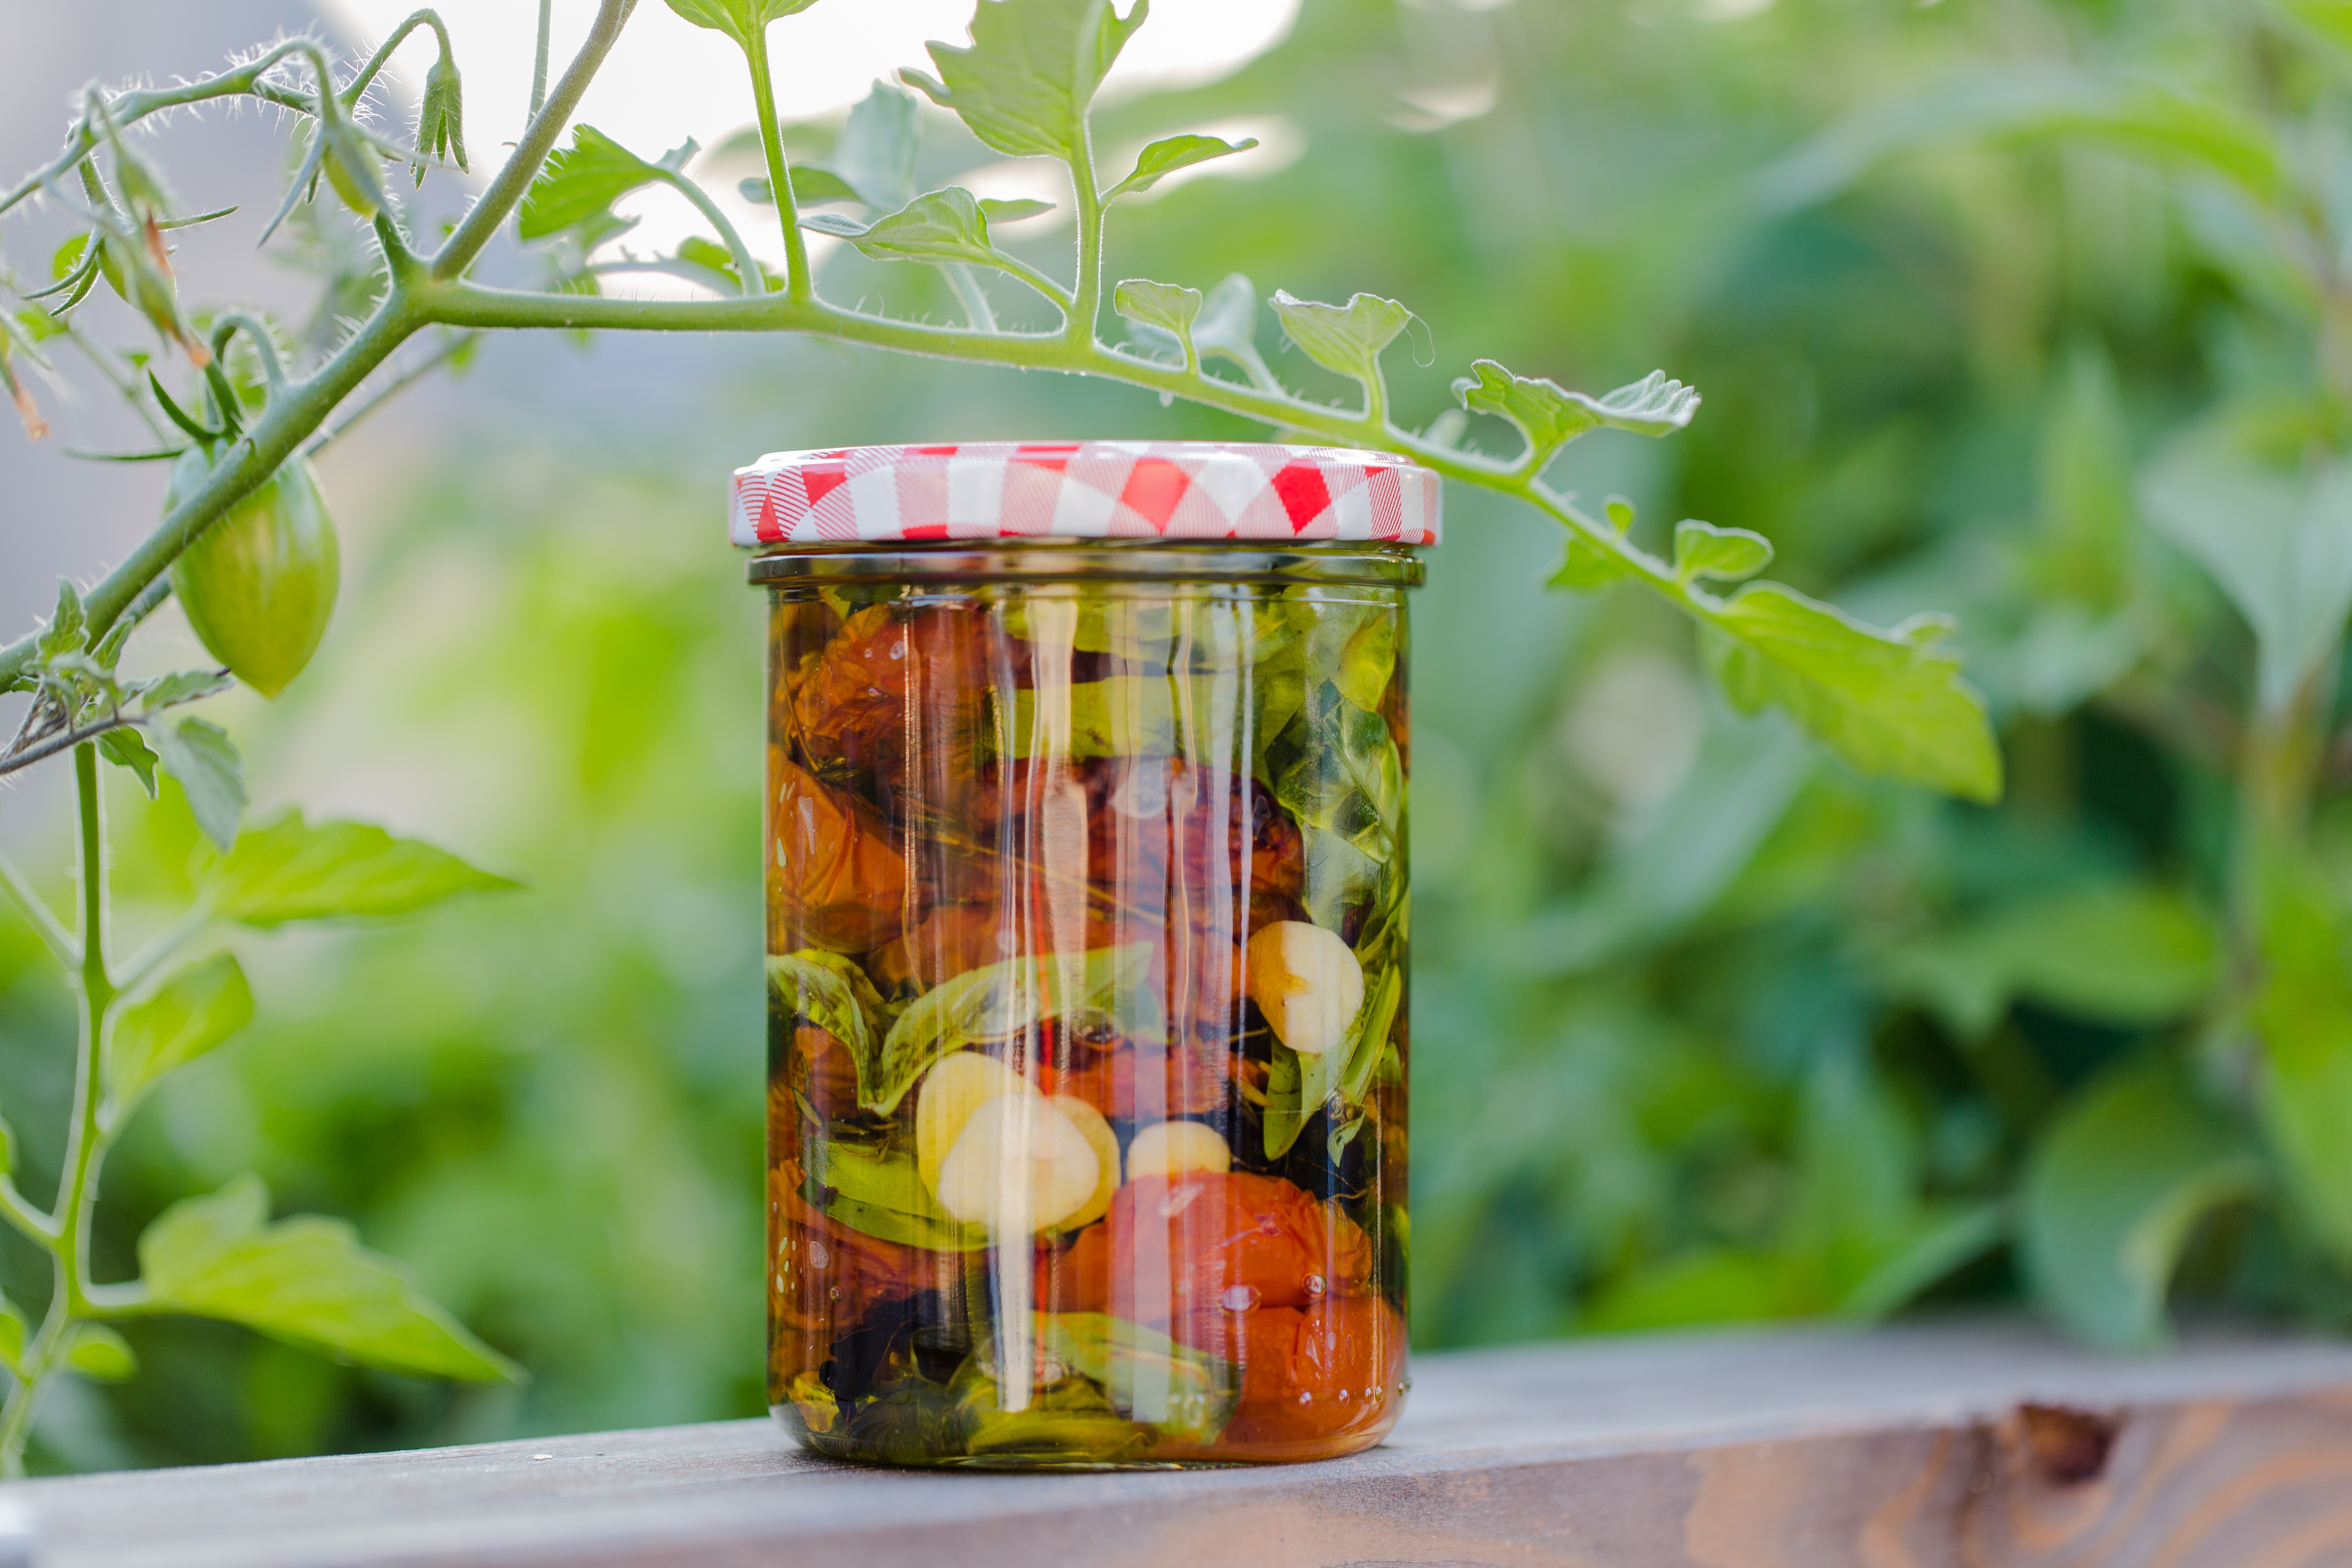
fruit, flower, glass, jar, meal, food, green, herb, garlic, produce, vegetable, kitchen, italy, drink, dried, garden, lighting, eat, homemade, pasta, basil, tomatoes, court, oil, olive oil, frisch, italian, flowering plant, mediteran, sun dried tomatoes, land plant, food preservation, metal lids